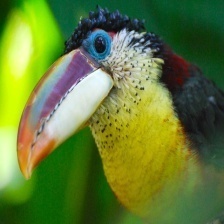
Species: CURL CRESTED ARACURI
Scientific name: PTEROGLOSSUS BEAUHARNAESII
ImageNet parent category: toucan